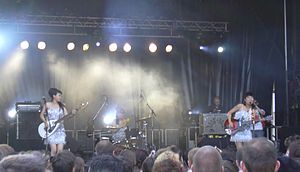
The 5.6.7.8's
The 5.6.7.8's er en rock-trio fra Japan. Gruppen består udelukkende af piger.